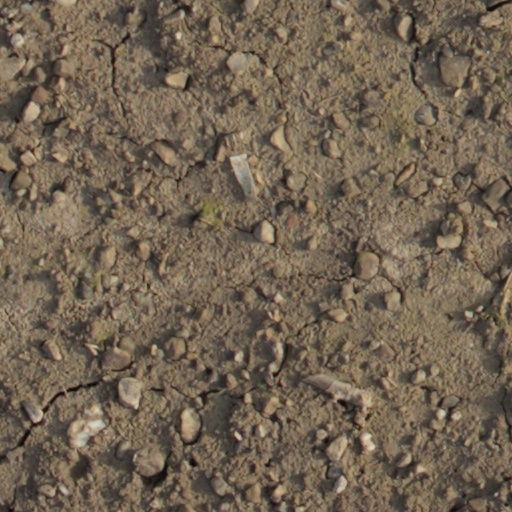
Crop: wheat